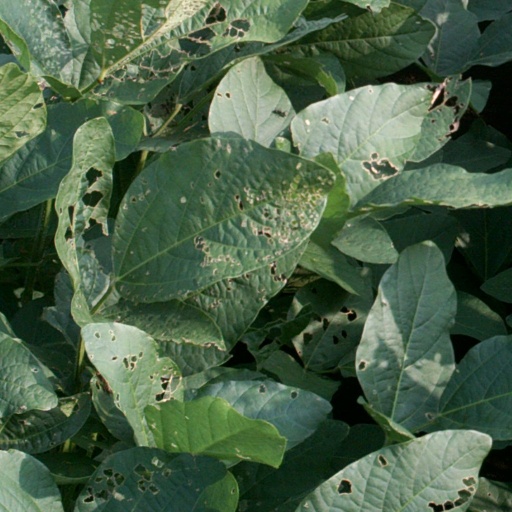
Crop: soybean